5 yen coin

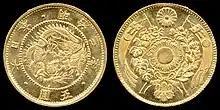
5 yen coin from 1870 (year 3) Design 1 - (1870–1871)

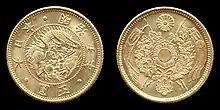
5 yen coin from 1872 (year 5) Design 2 - (1872–1897)

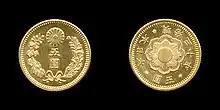
5 yen coin from 1897 (year 30) Design 3 - (1897–1930)

The following are circulation figures for the coins that were minted between the 3rd and the 45th (last) year of Meiji's reign. Coins for this period all begin with the Japanese symbol 明治 (Meiji). One yen trade dollars and/or patterns are not included here.